Question: Please indicate a possible affordance area of drink_with_bottle that can be used for holding
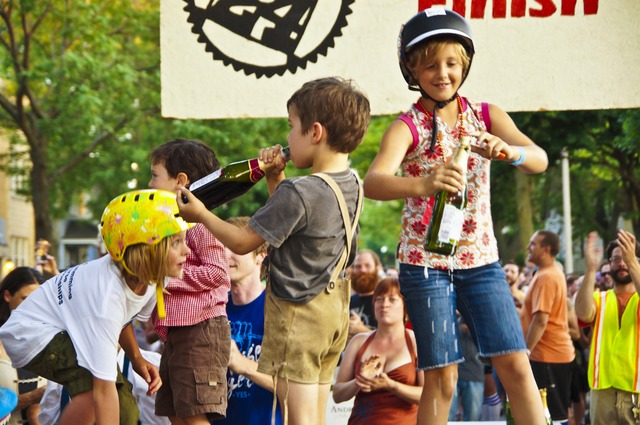
Answer: [180.5, 147.5, 290.5, 213.5]